Judgment at Nuremberg

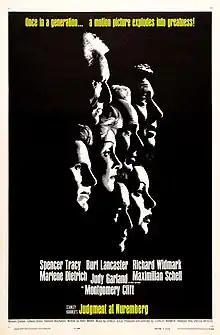
Theatrical release poster

Judgment at Nuremberg is a 1961 American epic legal drama film directed and produced by Stanley Kramer, and written by Abby Mann. It features Spencer Tracy, Burt Lancaster, Richard Widmark, Maximilian Schell, Werner Klemperer, Marlene Dietrich, Judy Garland, William Shatner, and Montgomery Clift. Set in Nuremberg, West Germany, the film depicts a fictionalized versionwith fictional charactersof the Judges' Trial of 1947, one of the twelve Nuremberg Military Tribunals conducted under the auspices of the U.S. military in the aftermath of World War II.